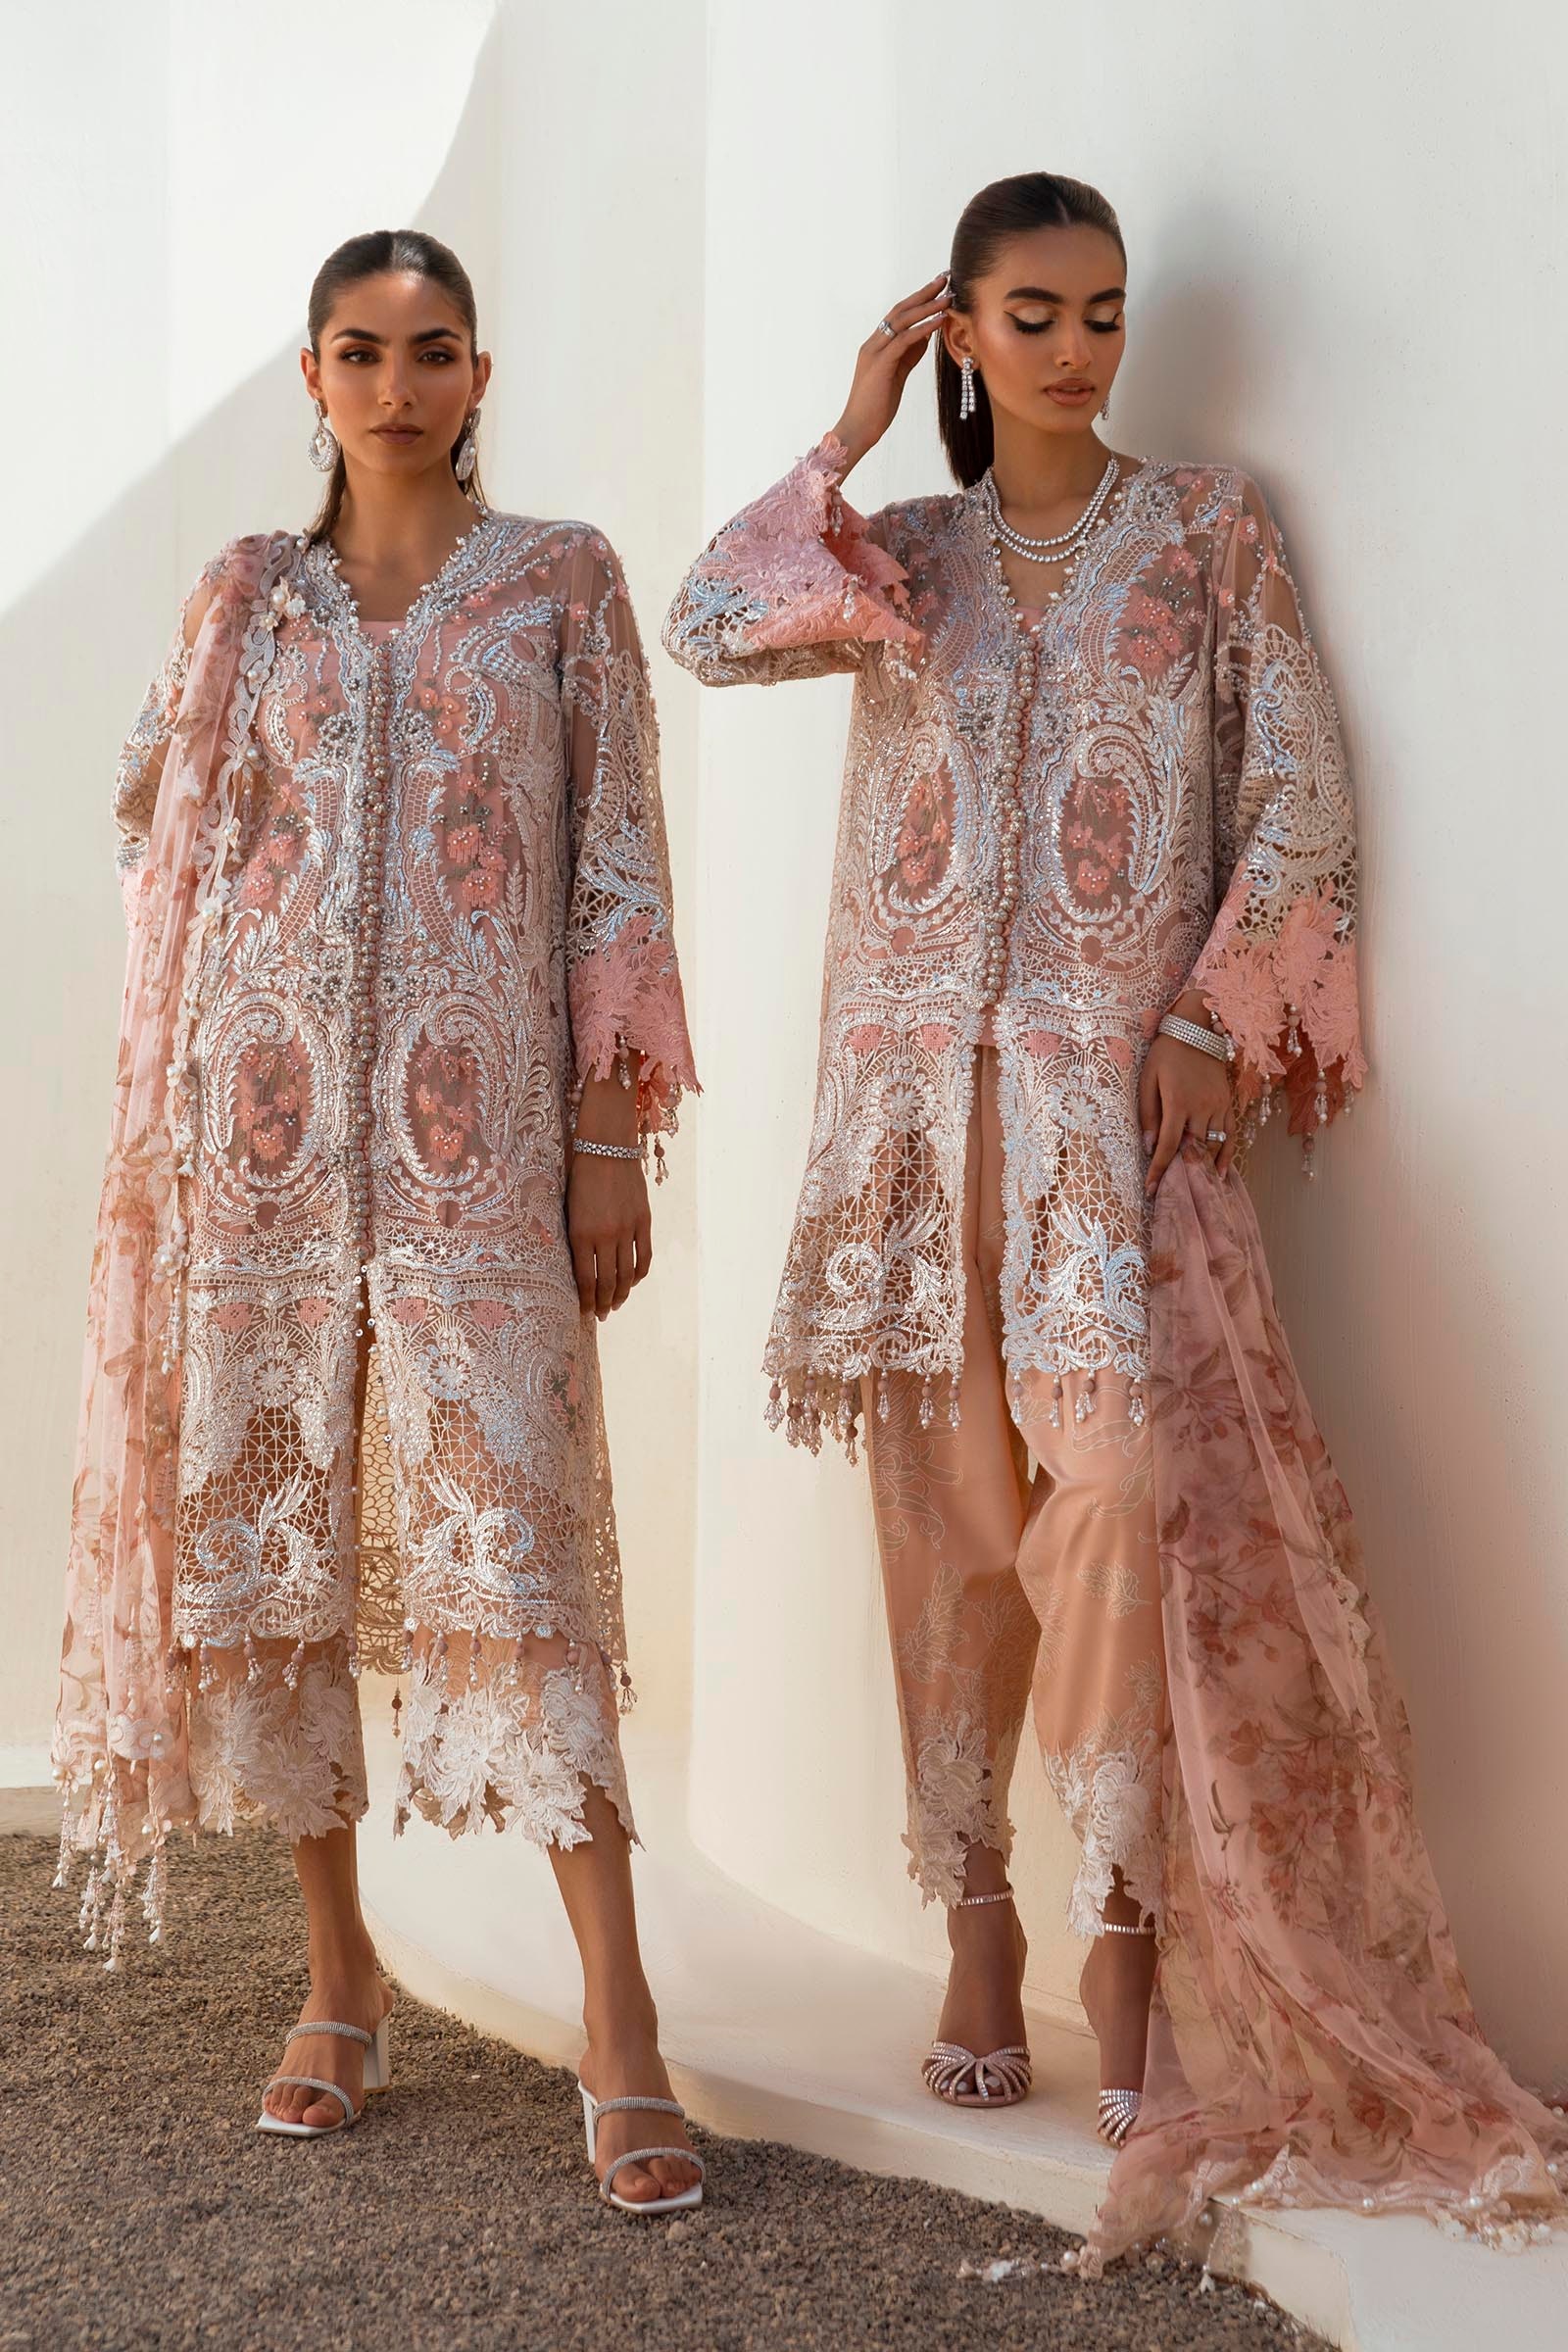
pink embroidered salwar suit